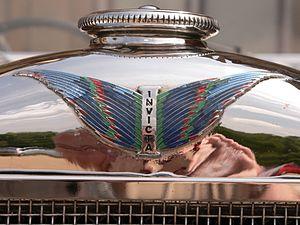
Invicta est un constructeur automobile anglais qui a existé par intermittence sur plusieurs décennies, de 1925 à 2012. Fondée à Cobham, Surrey en Angleterre, en 1925, elle disparut en 1933, pour renaître à Chelsea, près de Londres en 1933 pour disparaître de nouveau en 1938 et, enfin, renaître à Virginia Water, dans le Surrey, de 1946 à 1950. Plus récemment, le nom fut repris pour l'Invicta S1, voiture de sport produite entre 2004 et 2012 à Chippenham, Wiltshire.